Elasmosaurus

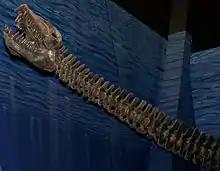
Reconstructed skull and neck, North American Museum of Ancient Life

Unlike those of many other long-necked animals, the individual neck vertebrae were not particularly elongated; rather, the extreme neck length was achieved by a much increased number of vertebrae. "Elasmosaurus" differed from all other plesiosaurs by having 72 neck vertebrae; more may have been present but were later lost to erosion or after excavation. Only "Albertonectes" had more neck vertebrae, 76, and the two are the only plesiosaurs with a count higher than 70; more than 60 vertebrae is very derived (or "advanced") for plesiosaurs.